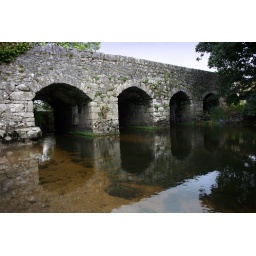
August 21st.  The old bridge over the Dunkellin river in Craughwell.